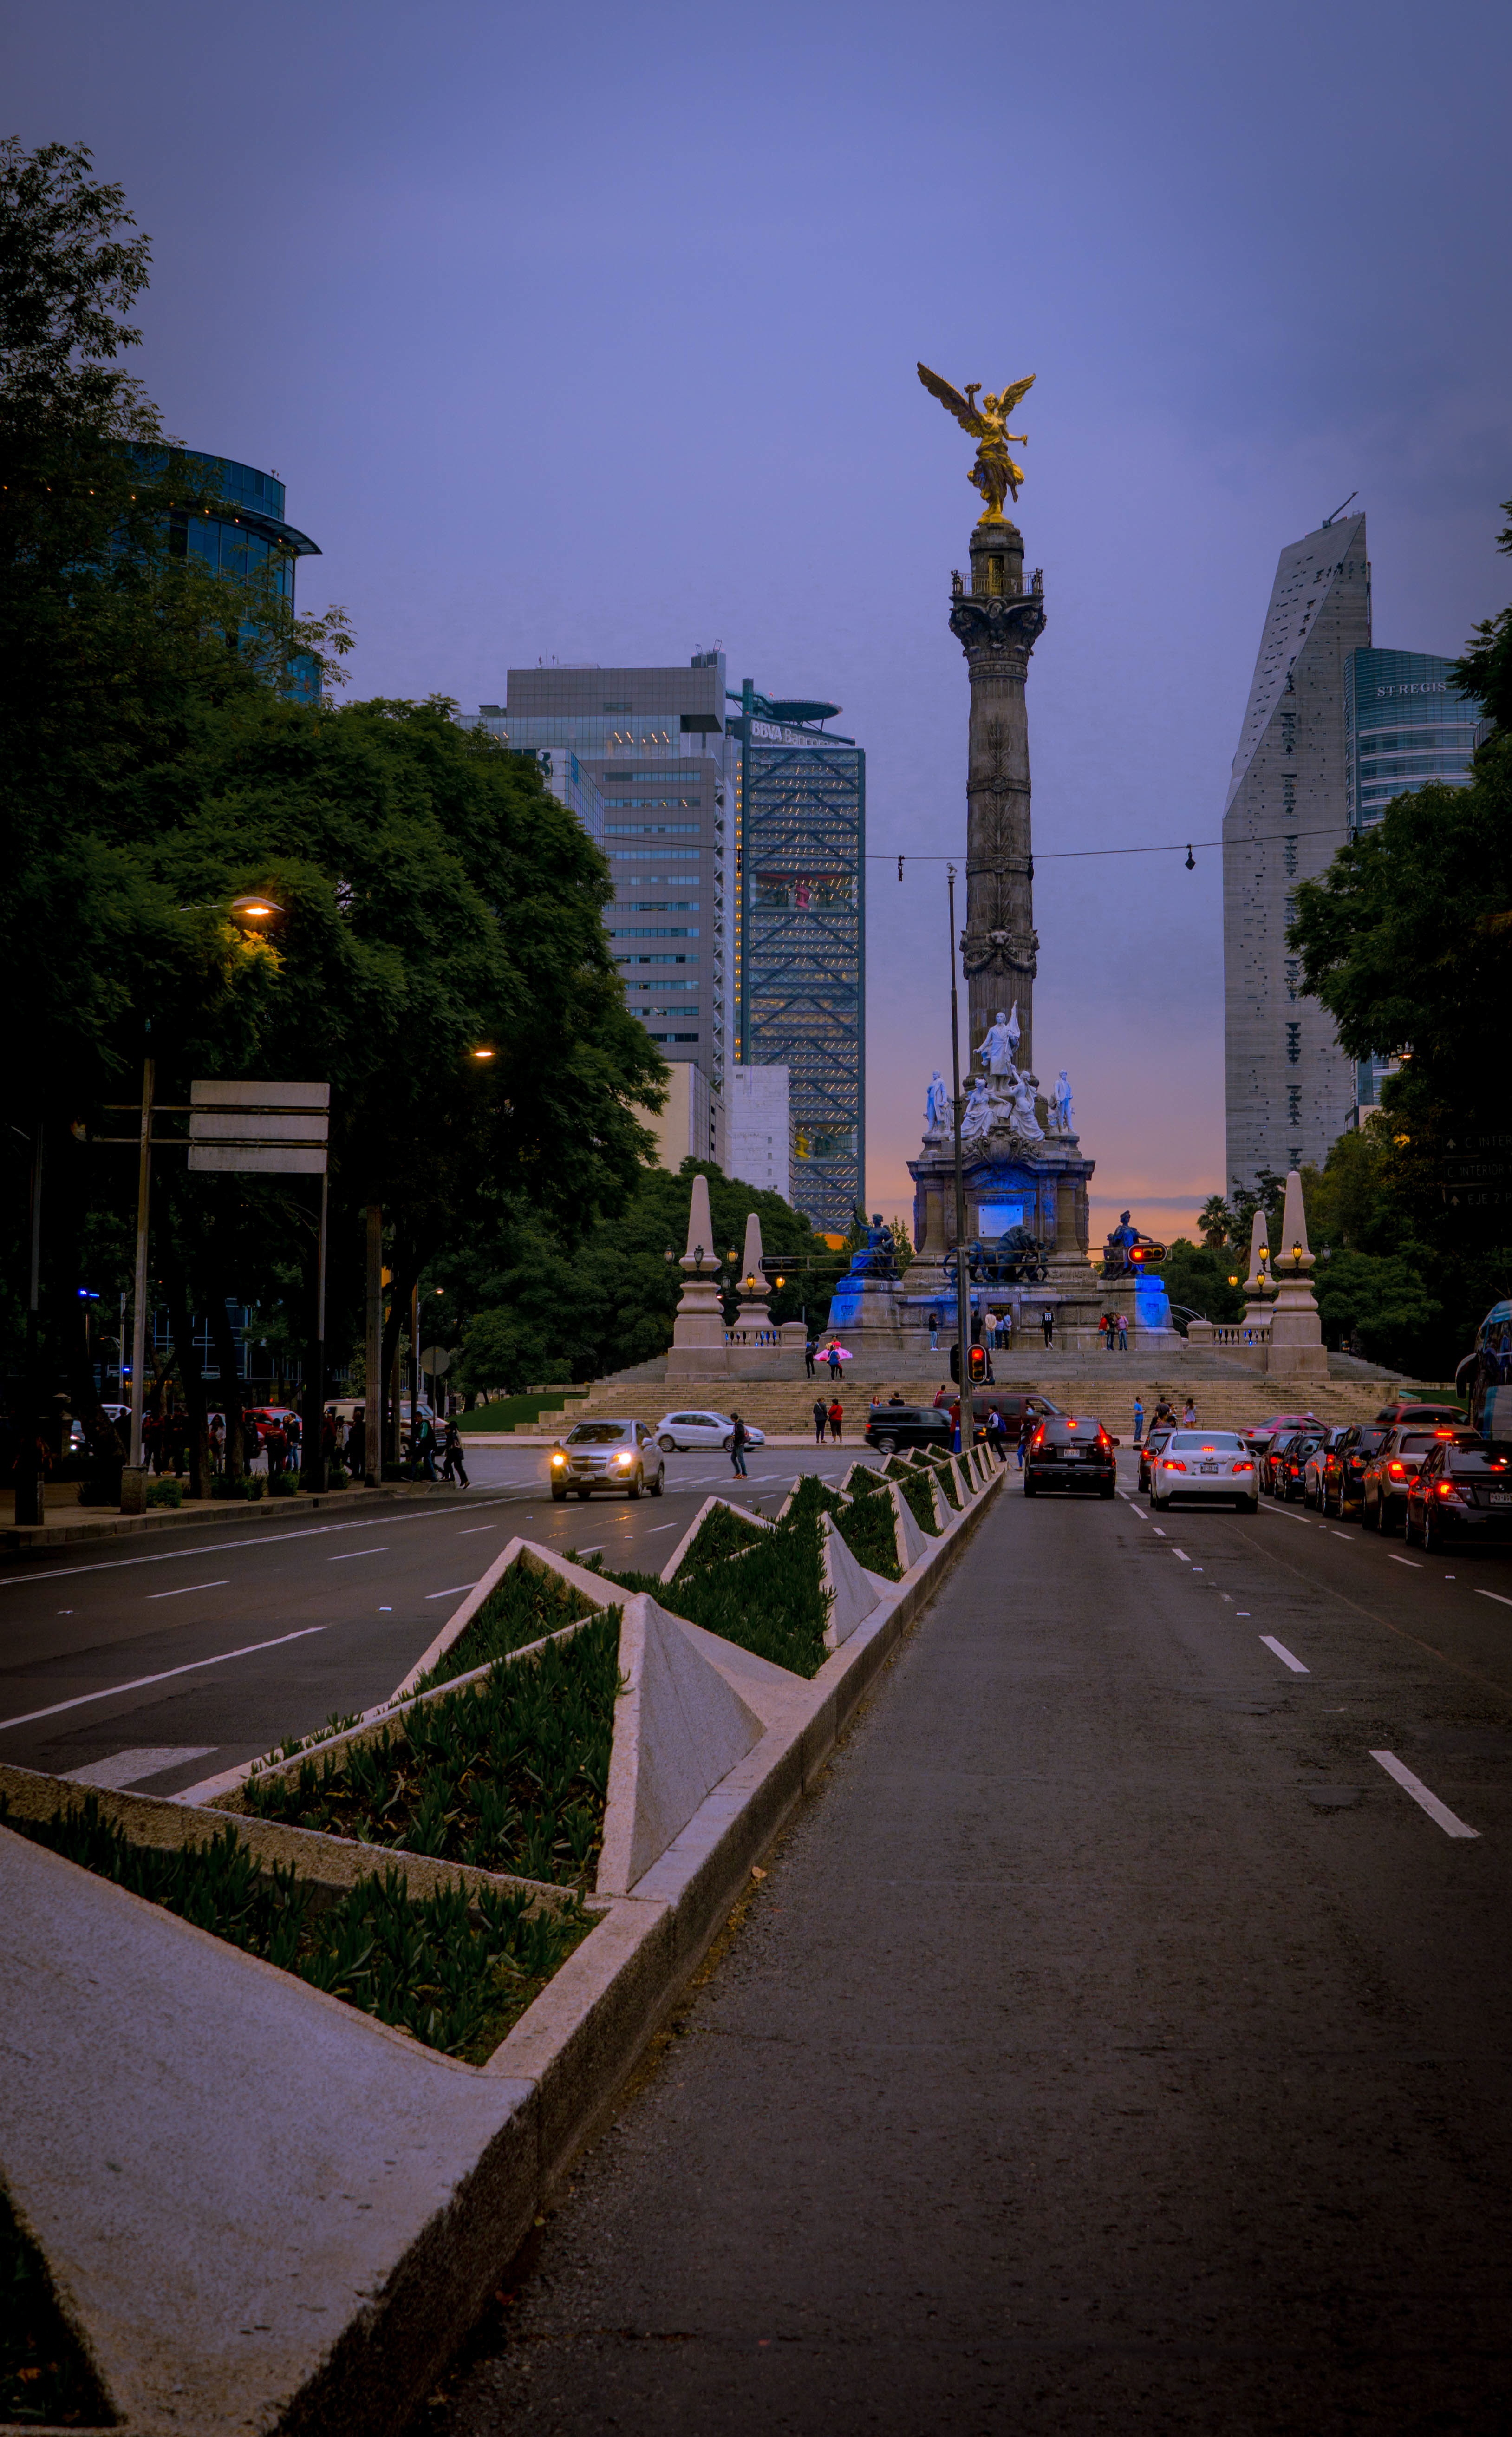
road, skyline, street, night, town, city, skyscraper, monument, cityscape, downtown, dusk, evening, tower, landmark, street light, lighting, town square, urban area, human settlement